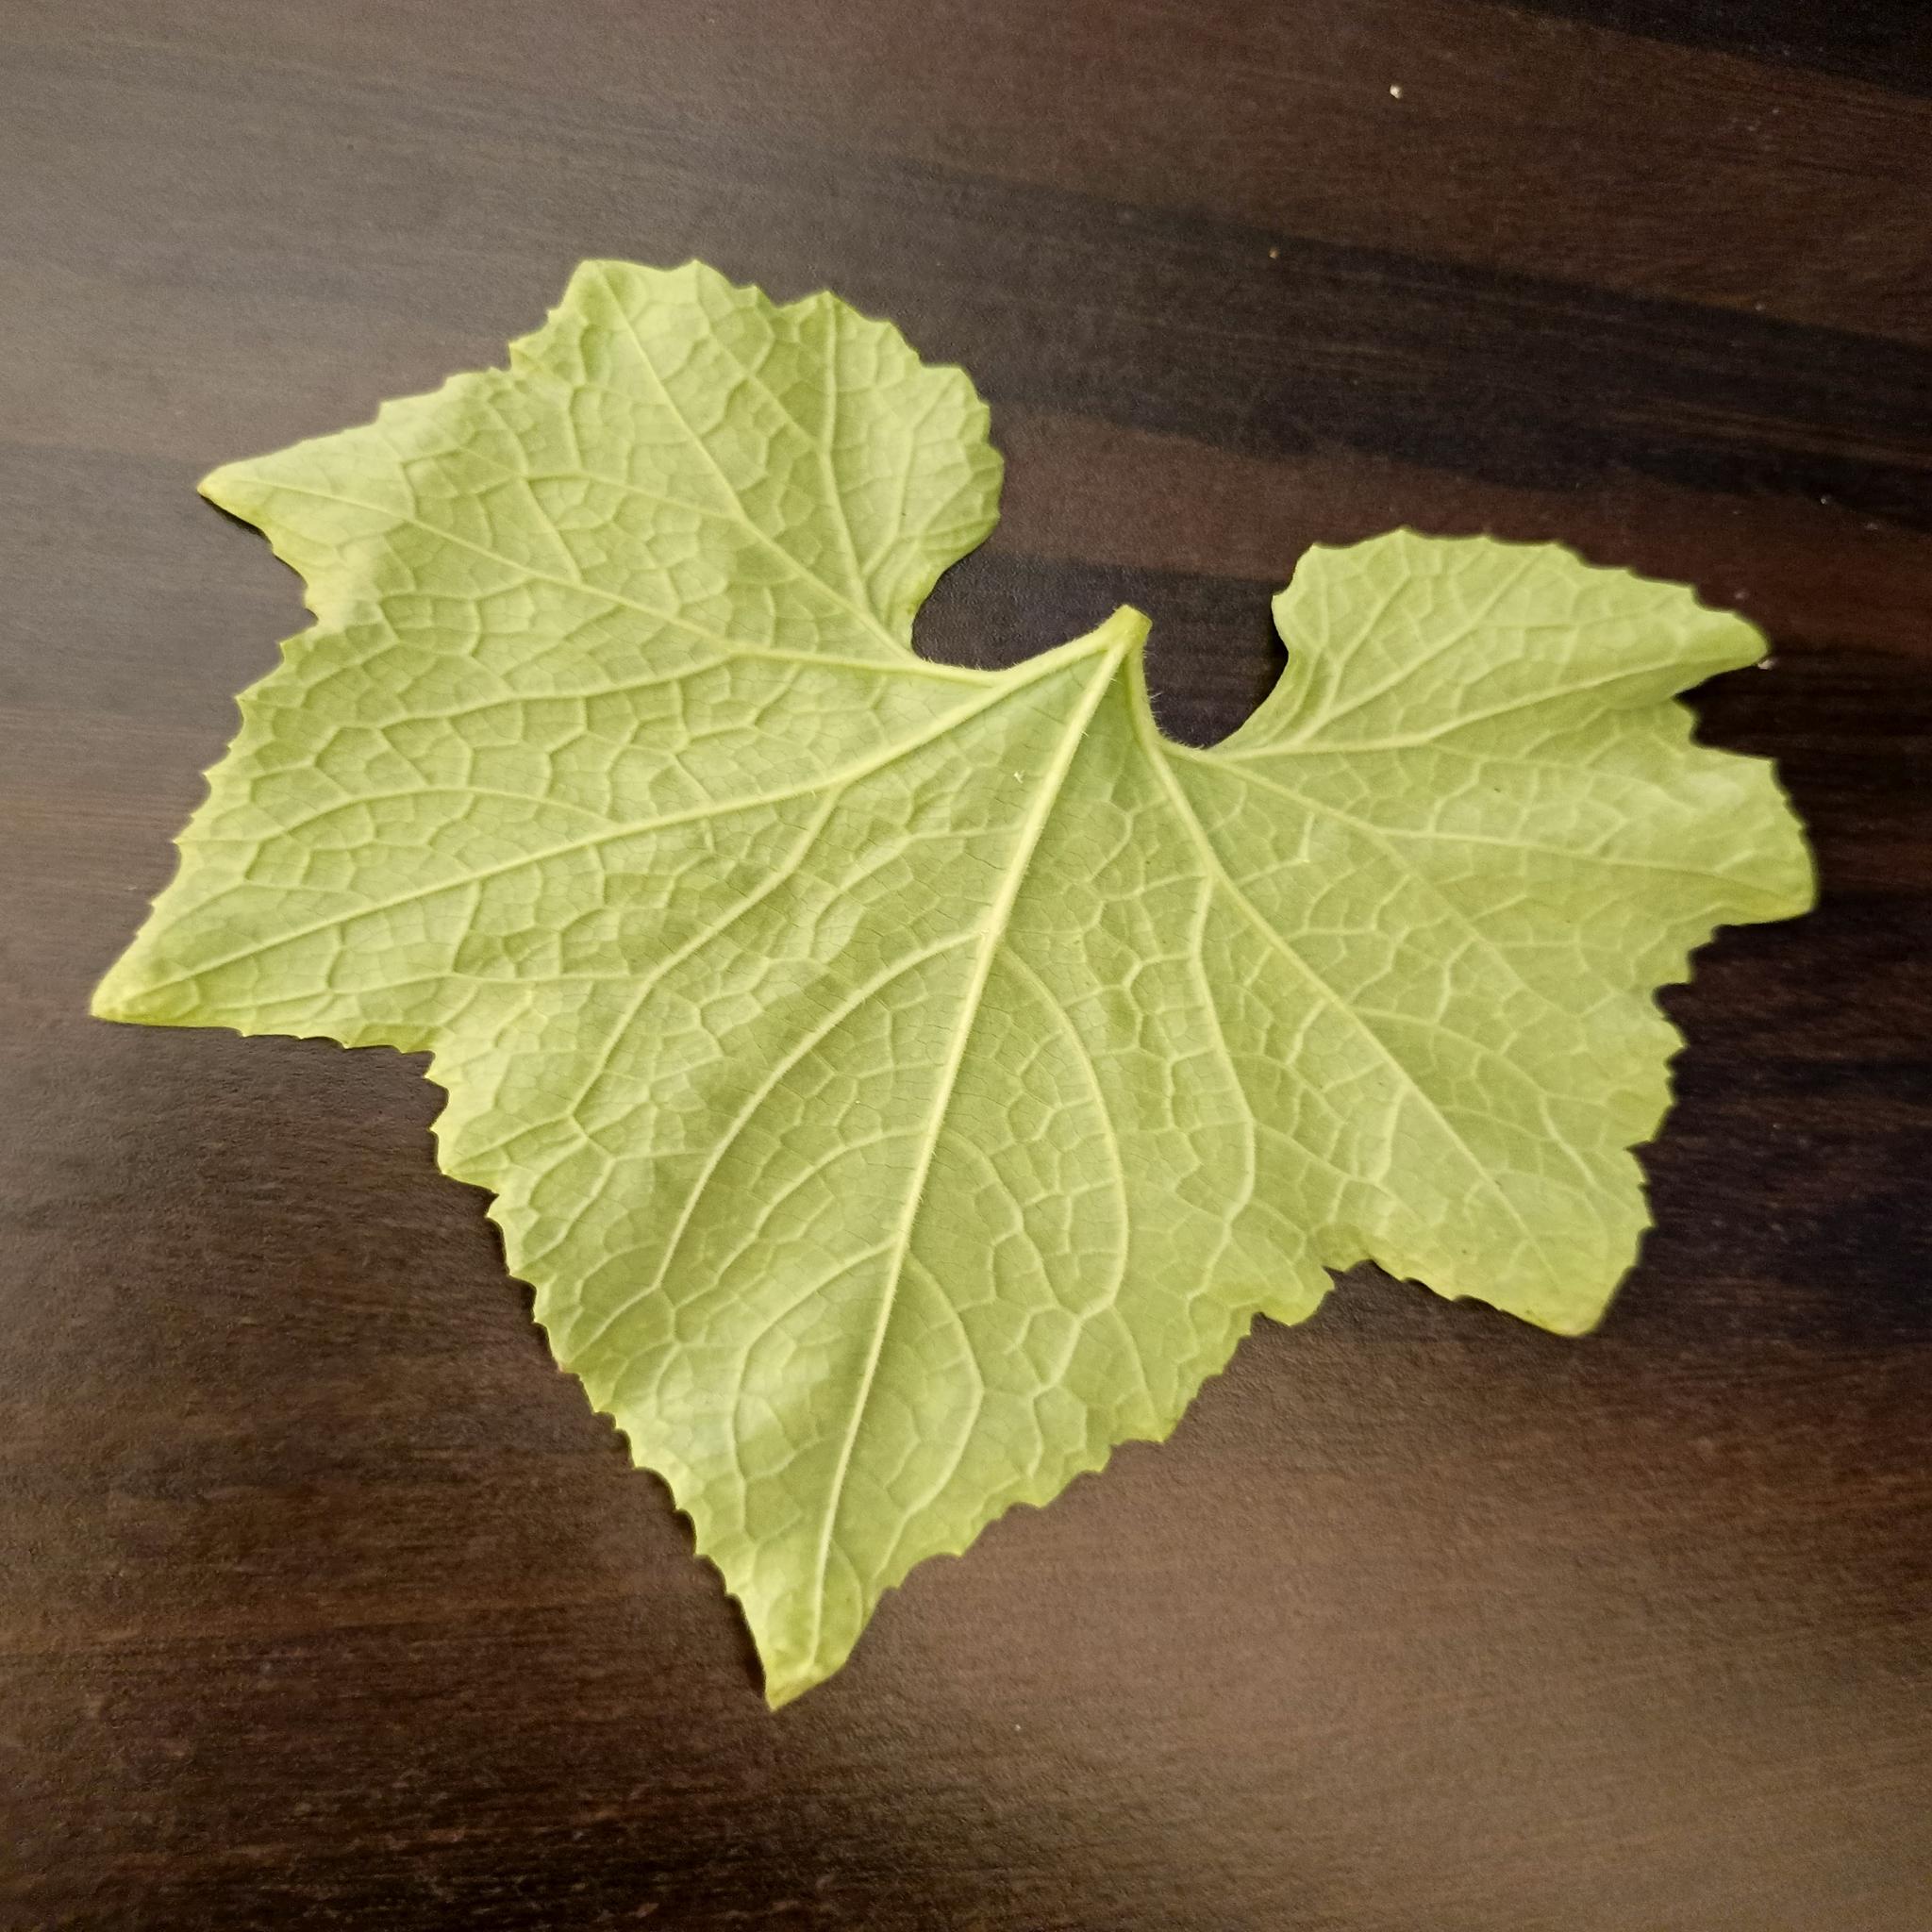
Label: Healthy